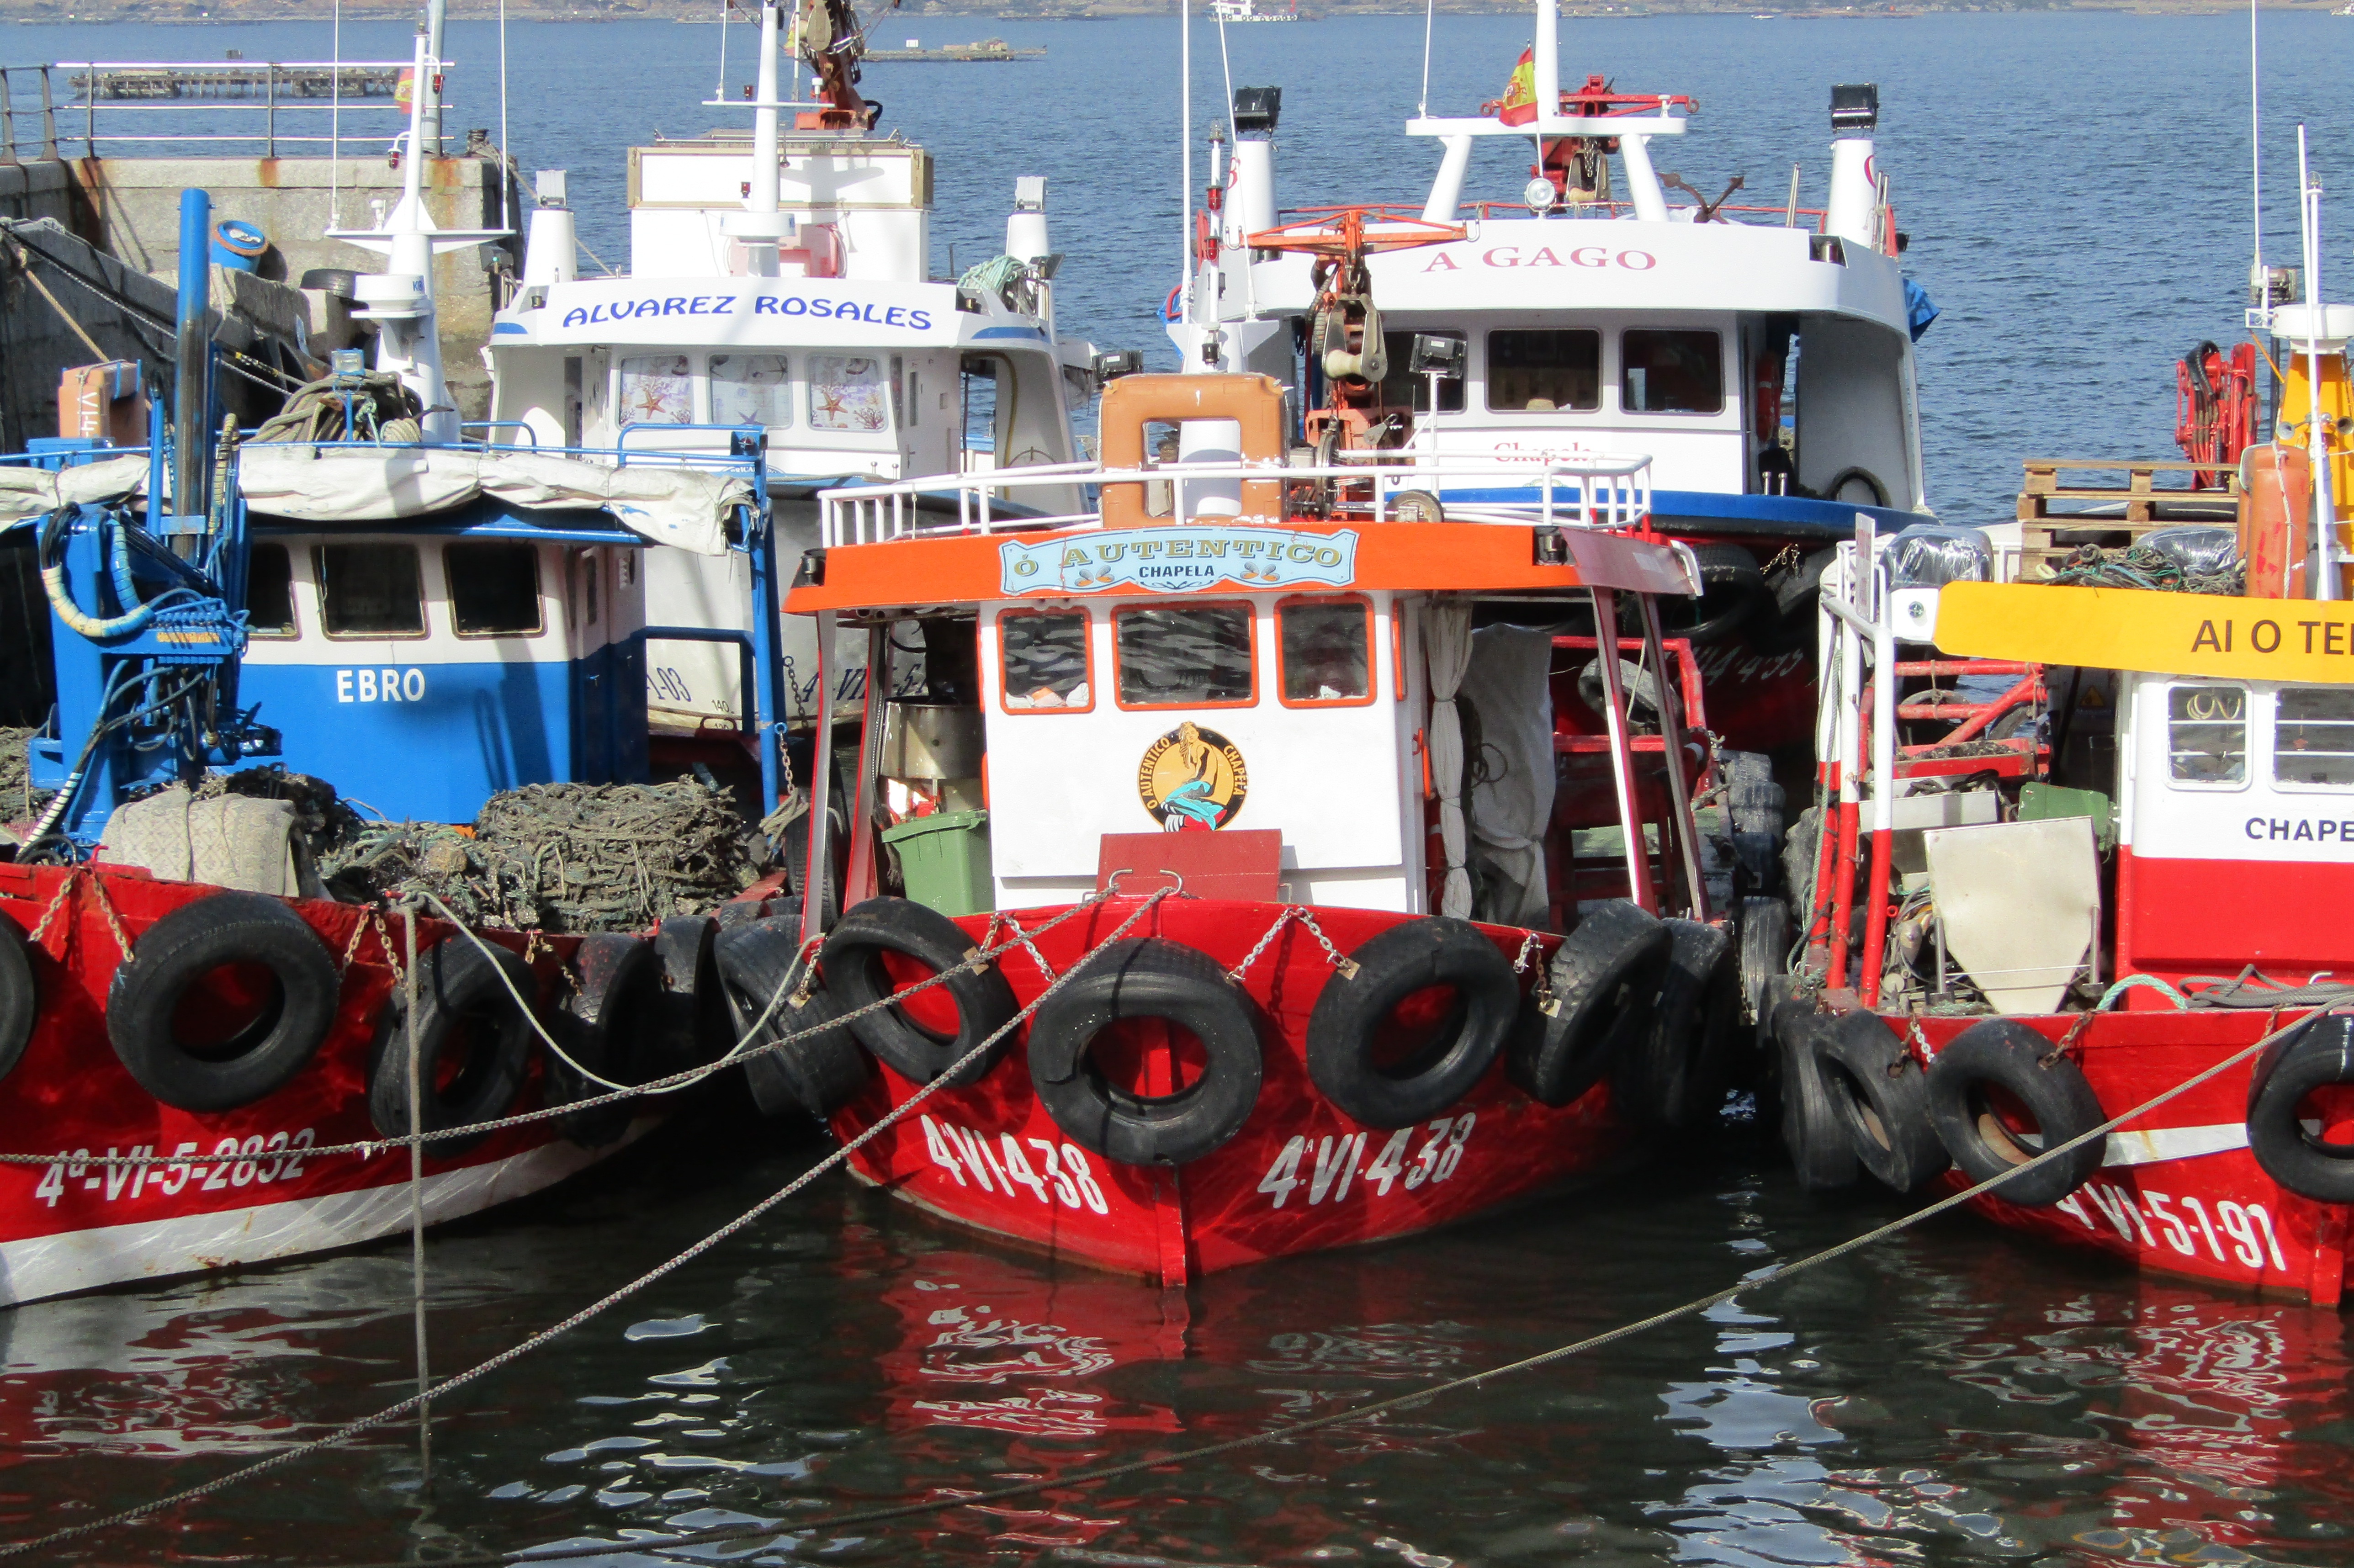
boat, ship, vehicle, fishing, waterway, mussel, ferry, spain, boats, galicia, tugboat, watercraft, fishing vessel, fireboat, ria de vigo, pilot boat